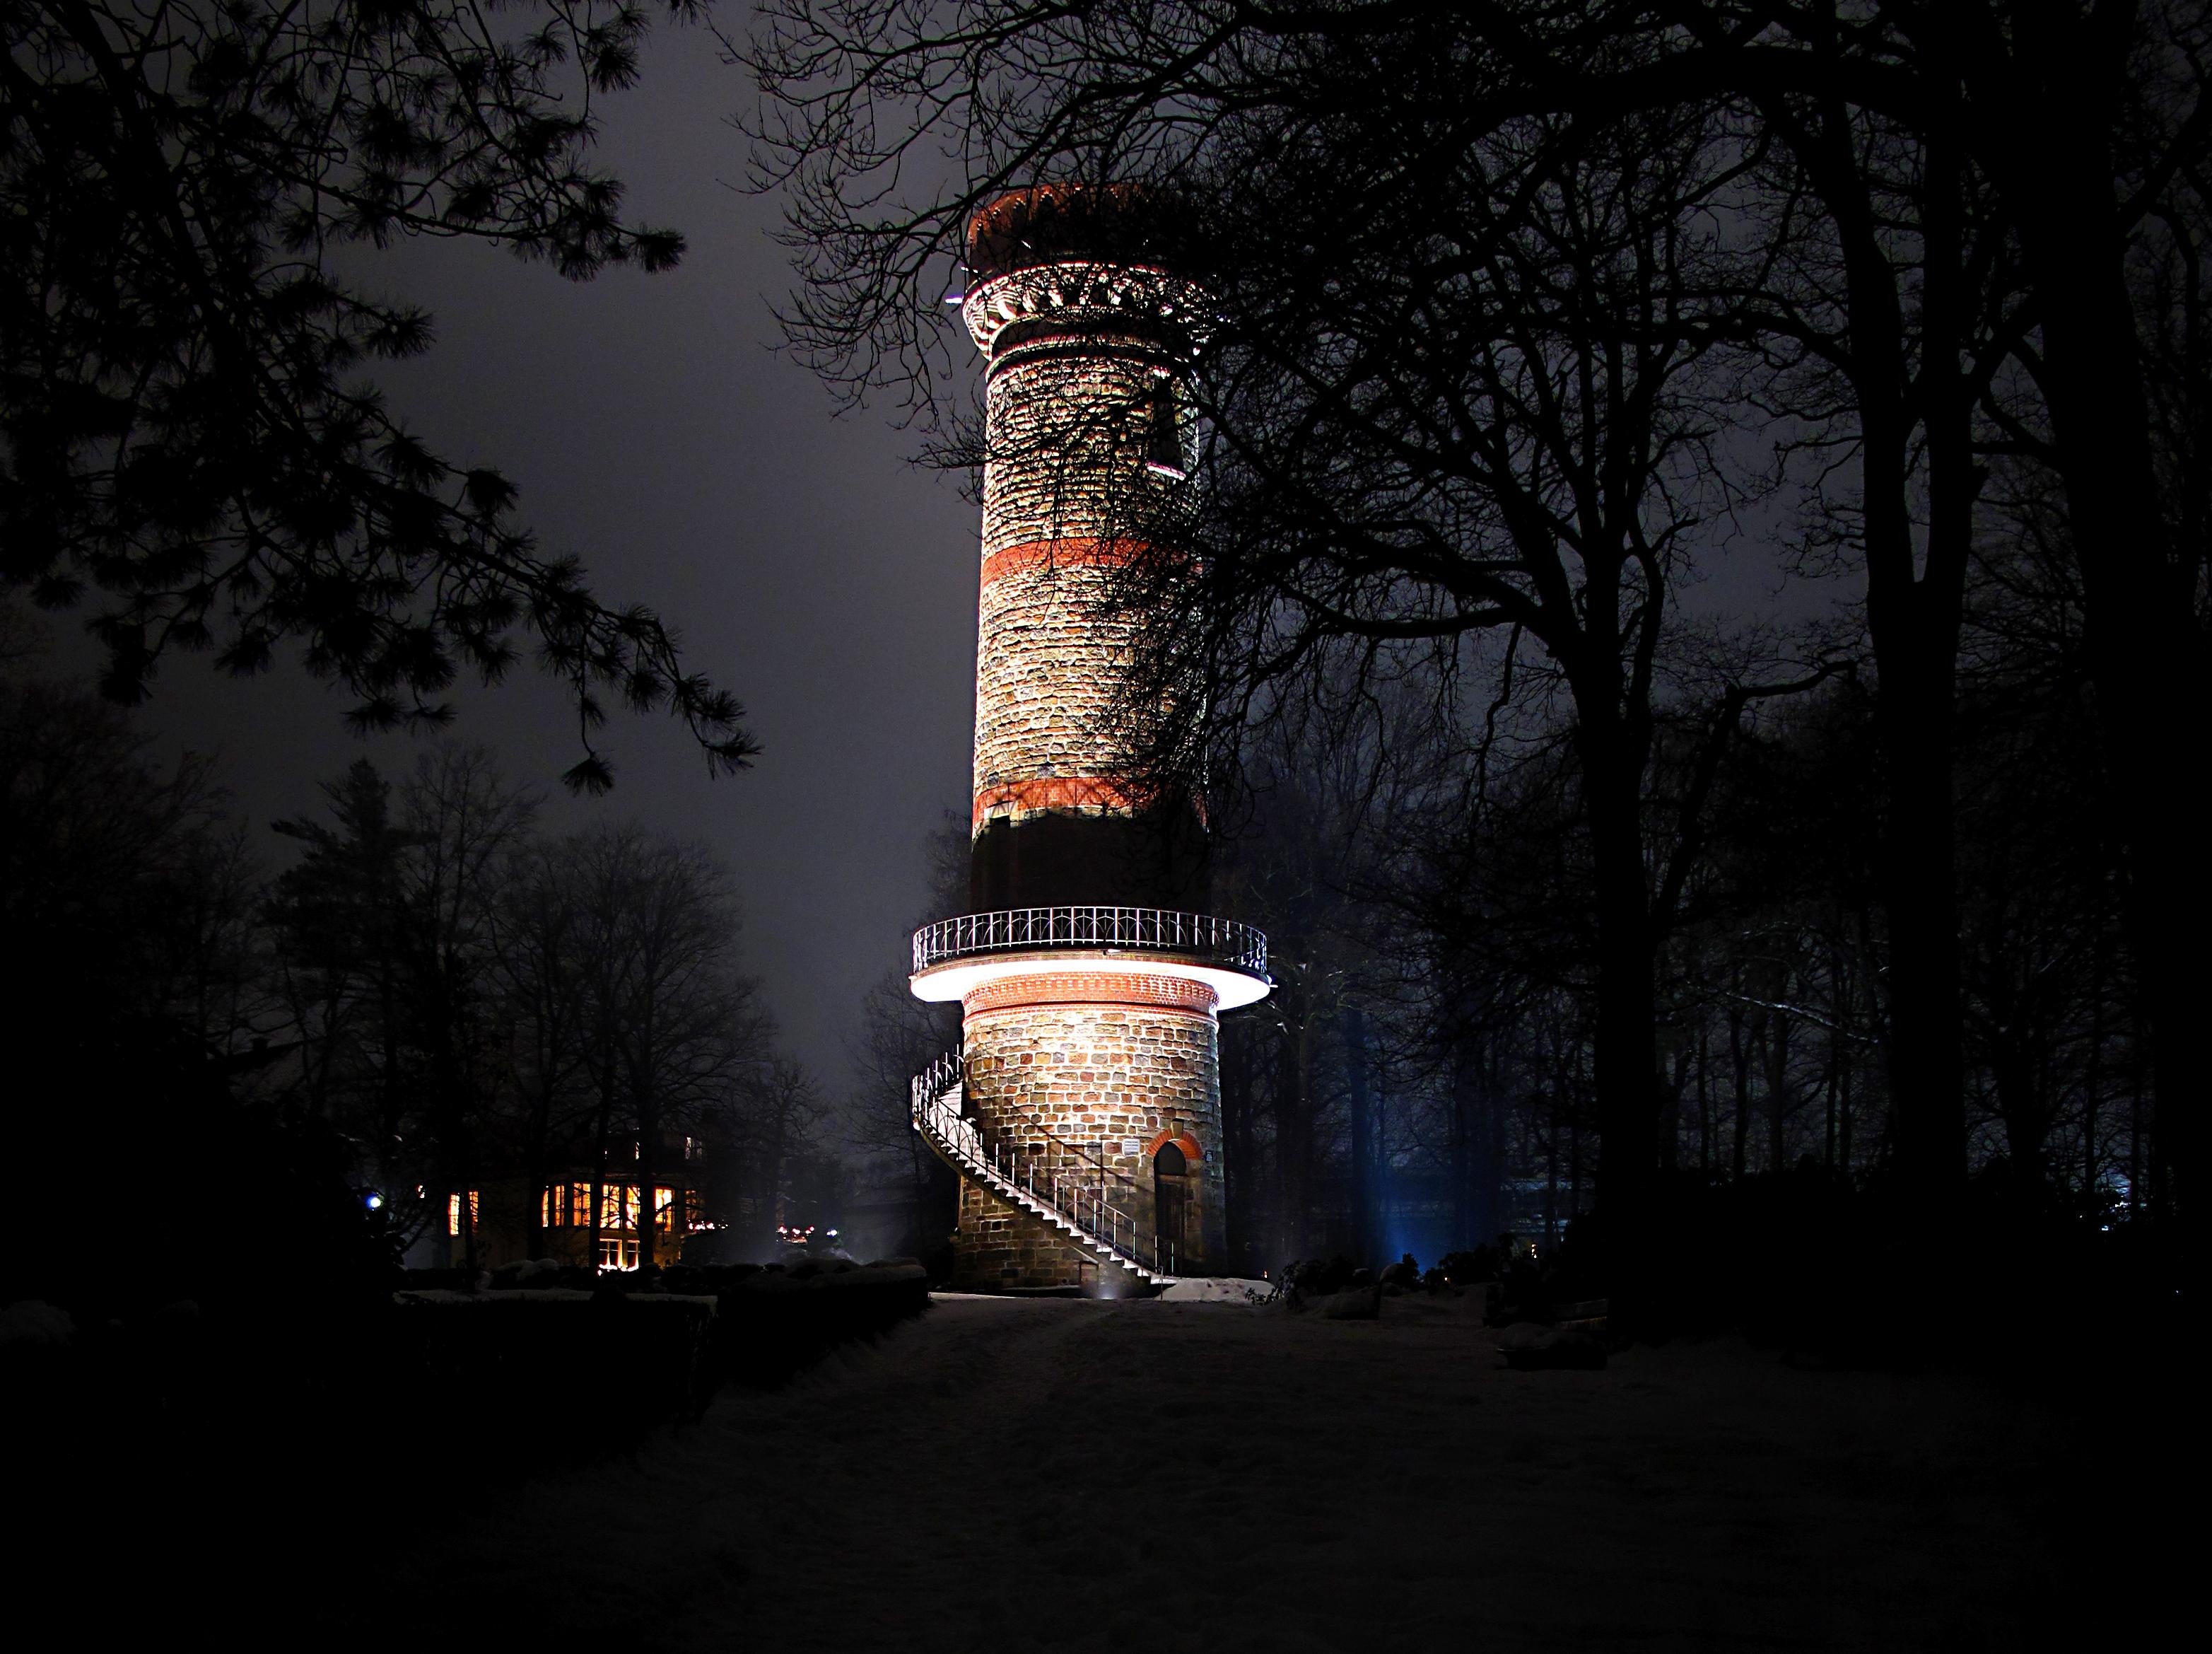
silhouette, light, lighthouse, architecture, structure, sky, night, evening, reflection, tower, landmark, darkness, street light, lighting, trees, outside, lights, light fixture, germany, beautiful, silhouettes, wuppertal